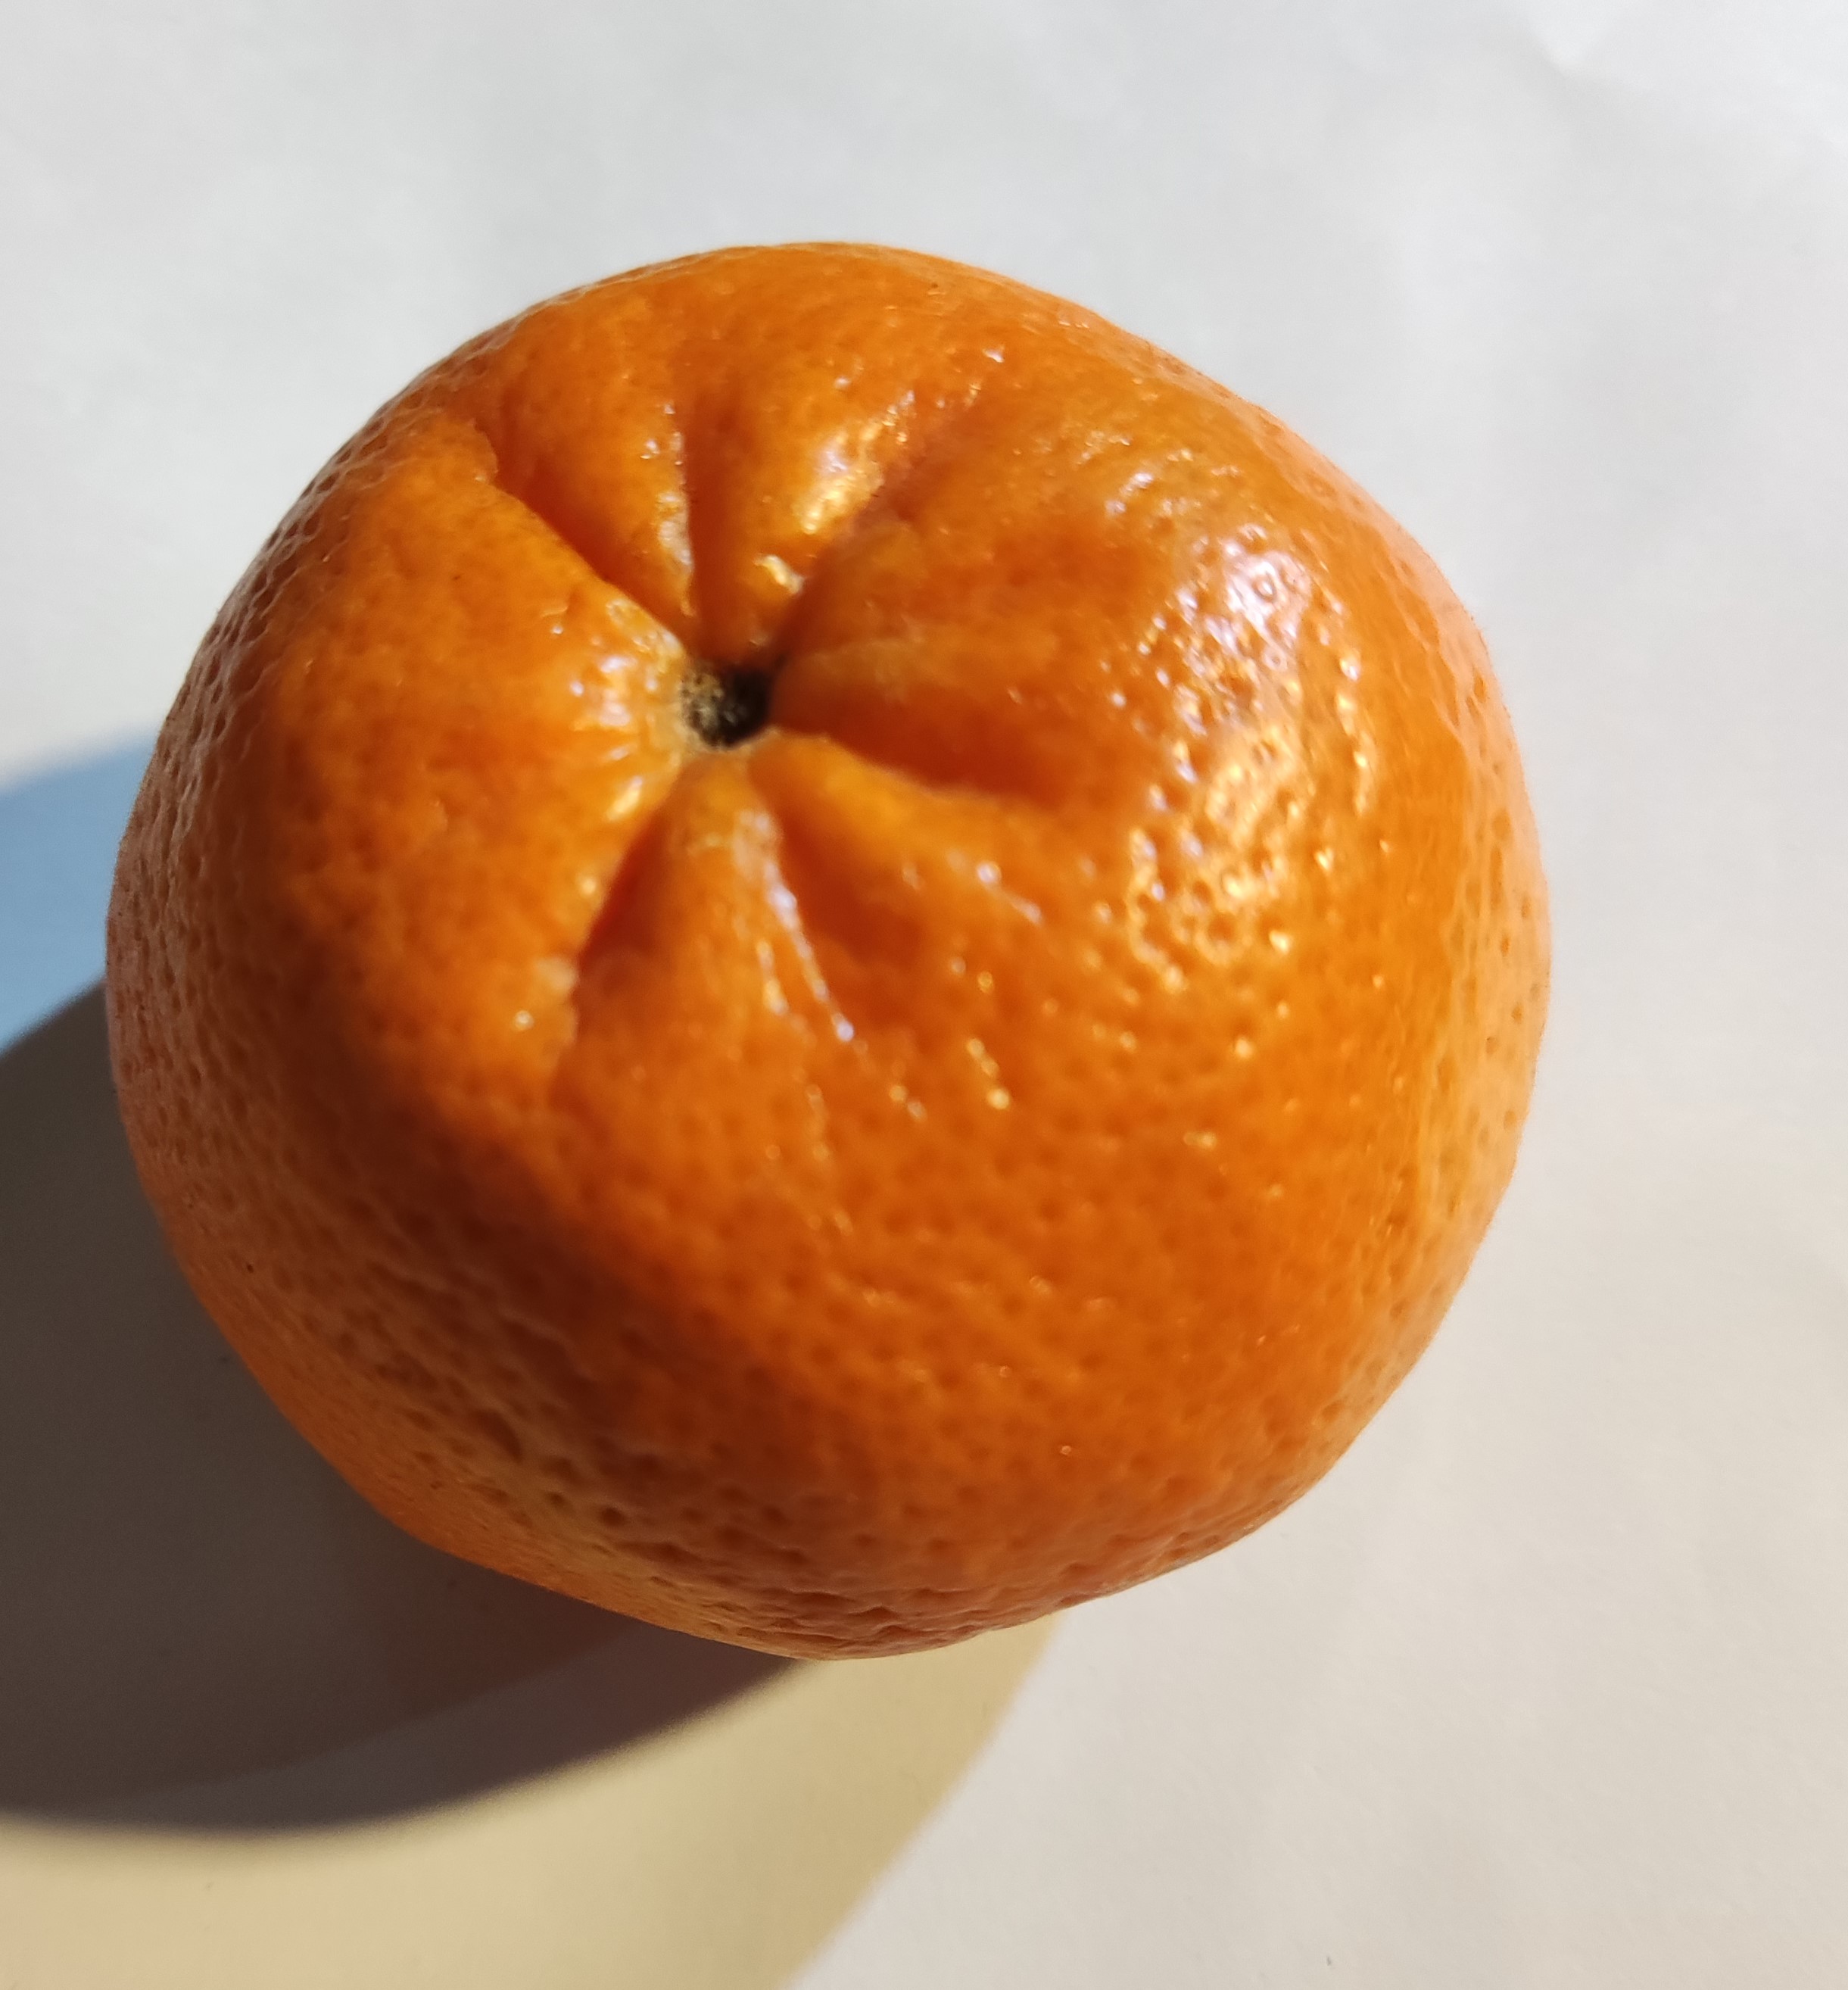
Fruit: orange
Condition: fresh